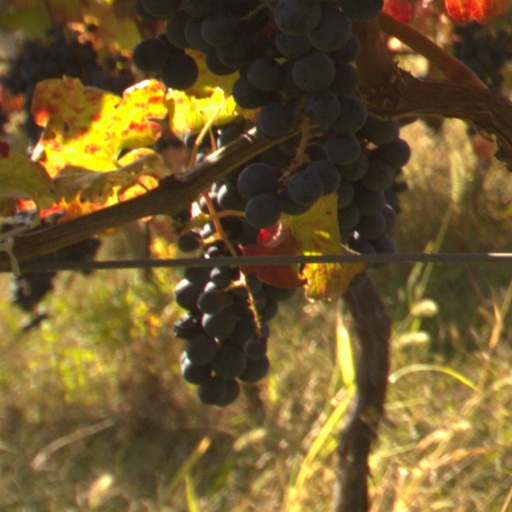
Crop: grape